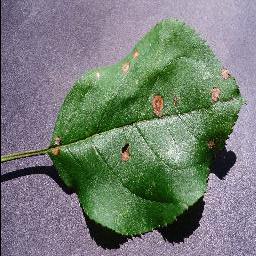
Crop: apple
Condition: black_rot